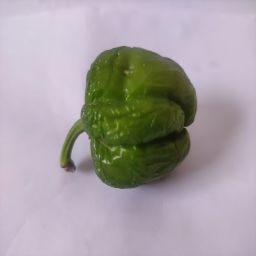
Crop: Bell Pepper
Quality: Ripe